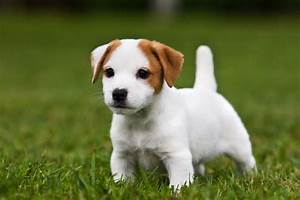
Label: cane